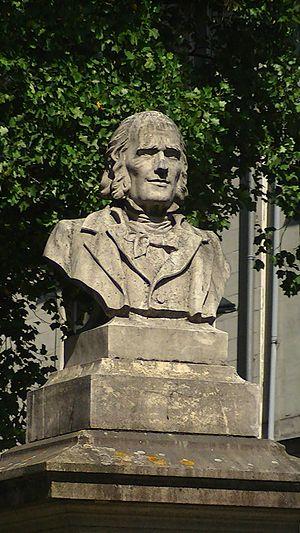
Ange Marie François Guépin, né le 12 fructidor an XIII à Pontivy, mort le 21 mai 1873 à Nantes, est un médecin, un écrivain et un homme politique français, républicain et socialiste, qui a joué un rôle important dans la vie politique et sociale de Nantes au XIXᵉ siècle, comme conseiller municipal et conseiller général, et, à deux reprises, comme préfet par intérim, mais surtout comme médecin philanthrope et comme théoricien et militant d’une forme de socialisme refusant la Terreur, mais incluant le féminisme.